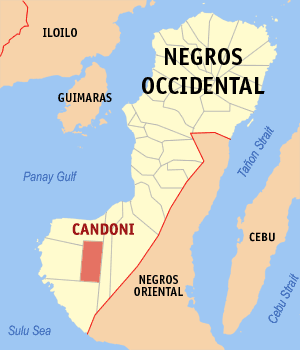
Candoni est une localité de la province du Negros occidental, aux Philippines. En 2015, elle compte 21 789 habitants.